Roman Catholic Archdiocese of New York

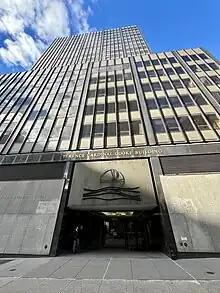
The Catholic Schools of the Archdiocese of New York is located in the Terence Cardinal Cooke Building in Manhattan

During the 1886 mayoral campaign in New York City, Reverend Edward McGlynn, pastor of St. Stephen's Parish in Manhattan, announced that he would speak at a political rally for the journalist Henry George, the candidate of the United Labor Party. Corrigan, who was very close to the Democratic political machine at Tammany Hall, had had previous conflicts with McGlynn over his political affiliations. He ordered McGlynn to cancel his speech. McGlynn delivered the speech anyway and Corrigan immediately removed him as pastor of St. Stephen's. McGlynn was excommunicated by the Vatican in 1887.